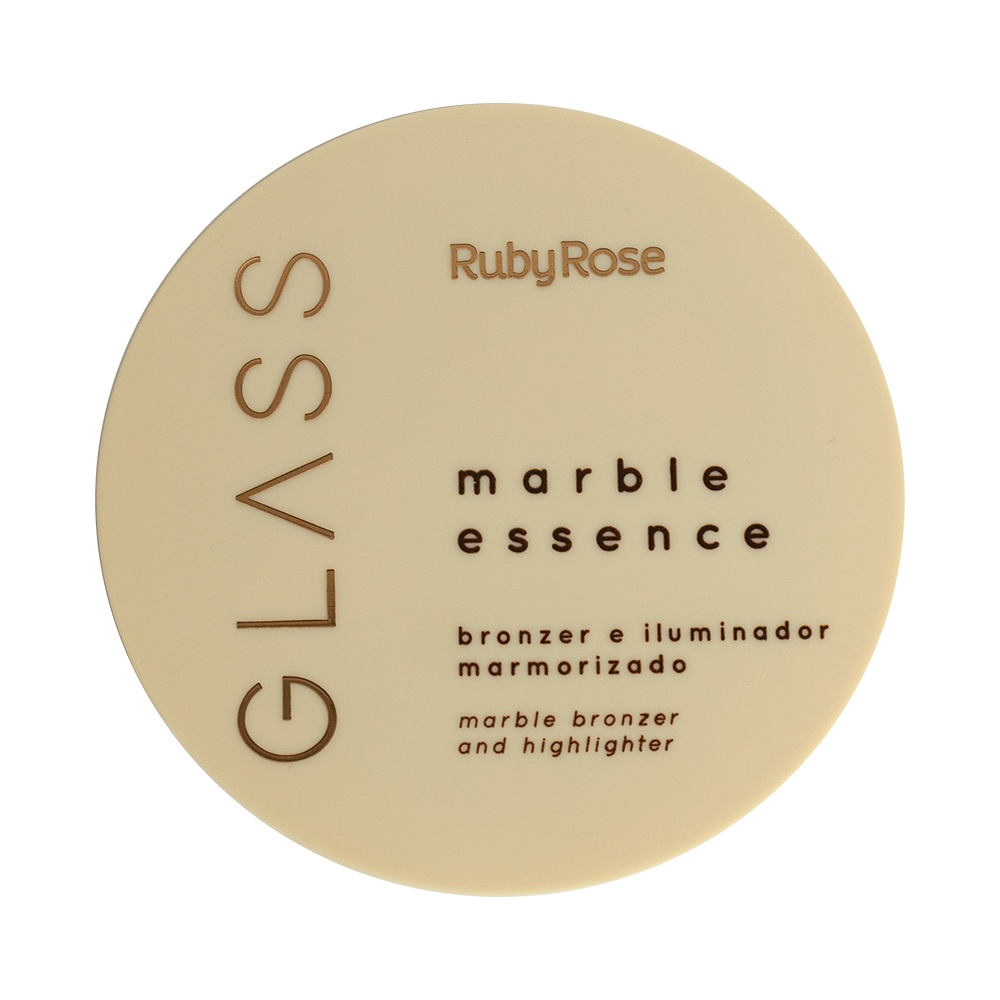
Ruby Rose Glass Illuminator
Brand: Ruby Rose
Transform your look with Marble Essence from Ruby Rose's Glass line, a multifunctional product that combines bronzer and highlighter in a unique marbled formula.
Category: Health & Beauty > Personal Care > Cosmetics > Makeup > Face Makeup > Highlighters & Luminizers